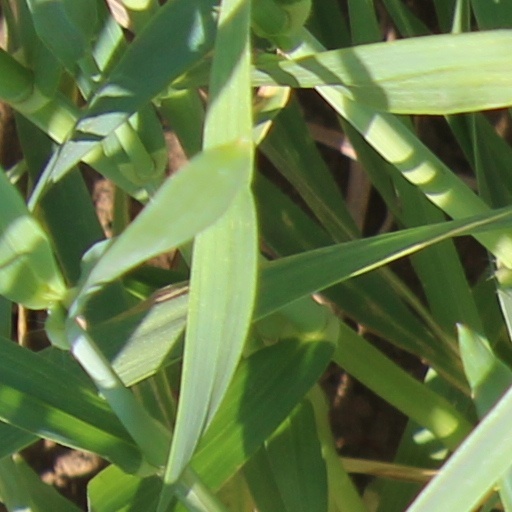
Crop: wheat